Oesyme

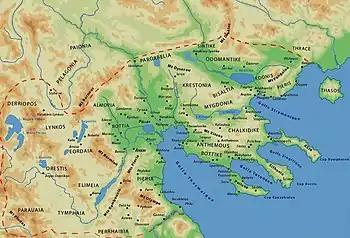
Oisyme shown within the region of Edonis (on the right / east)

Oesyme or Oisyme and Aisyme or Aesyme was an ancient Greek "polis" (city-state) located in ancient Thrace and later in Macedonia. It was within the region of Pieras or Edonis between the river Strymon and the river Nestos.